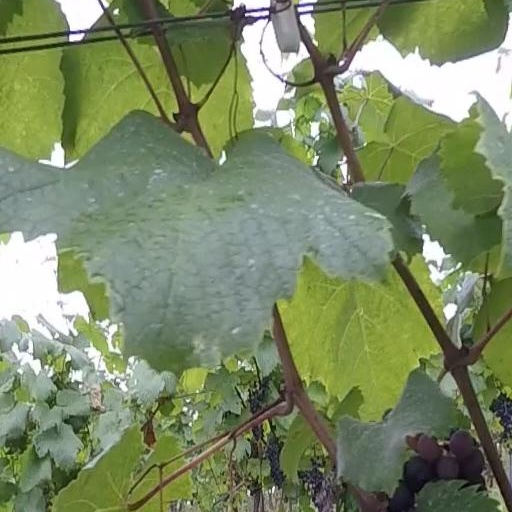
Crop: grape